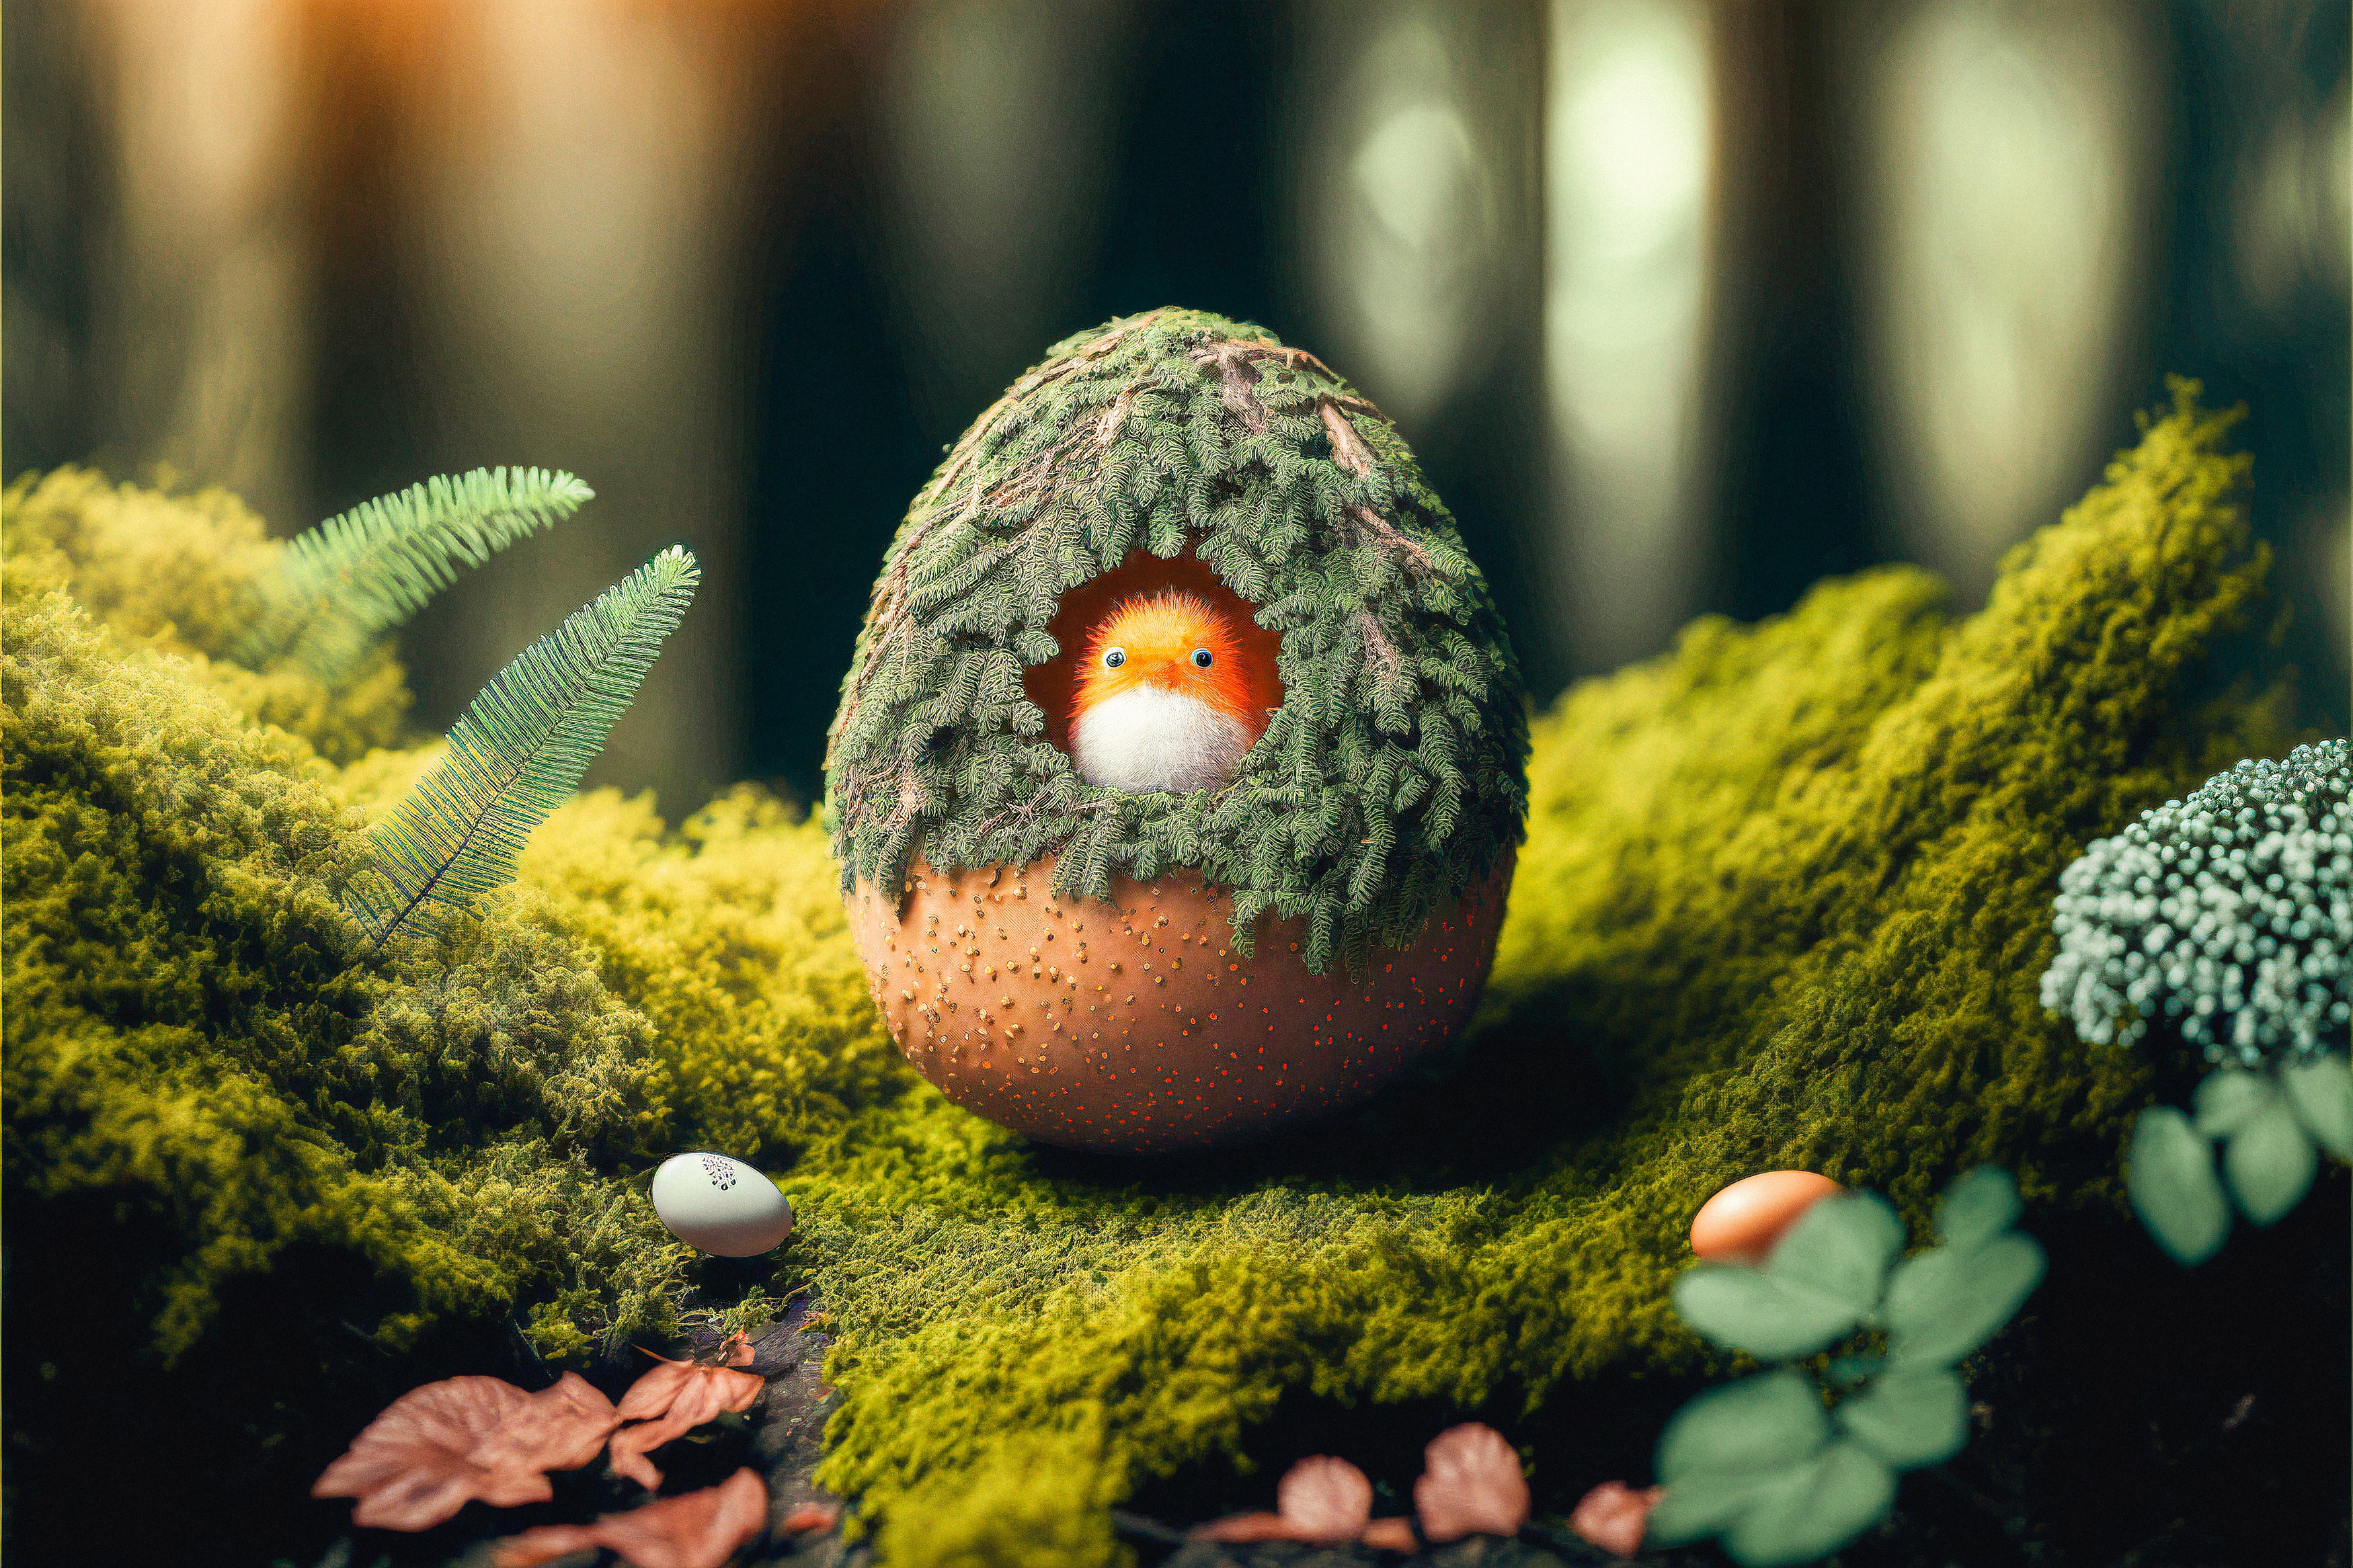
natural, plant, leaf, organism, grass, terrestrial plant, tree, natural landscape, wood, groundcover, landscape, shrub, Environmental art, non vascular land plant, beak, toy, garden, soil, annual plant, conifer, still life photography, rock, lawn ornament, macro photography, hedge, cucurbita, gourd, moss, People in nature, trunk, landscaping, herb, floral design, sphere, wildlife